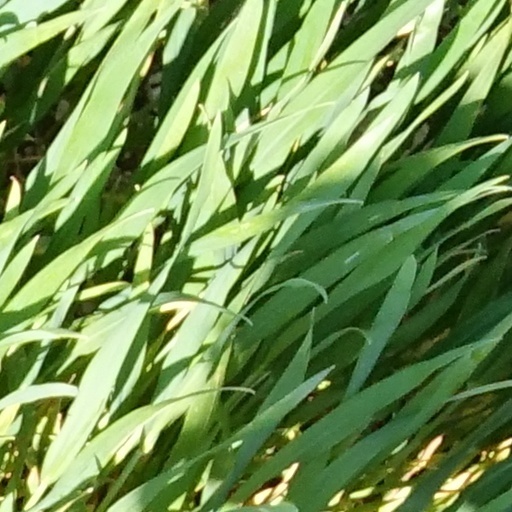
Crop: wheat